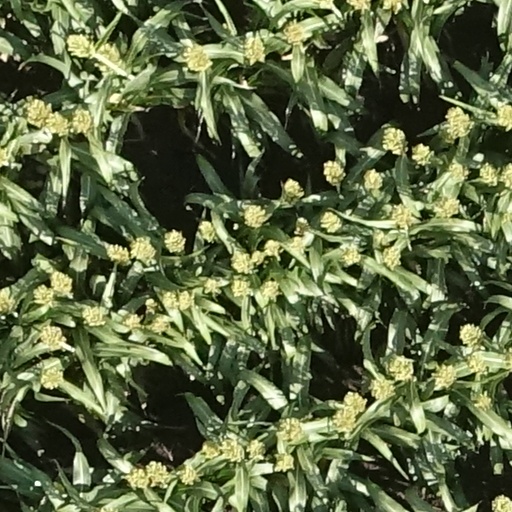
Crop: sorghum